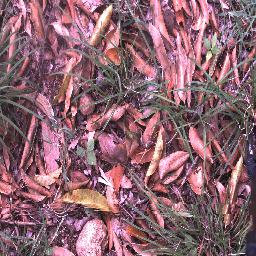
Label: negative